Magnani-Rocca Foundation

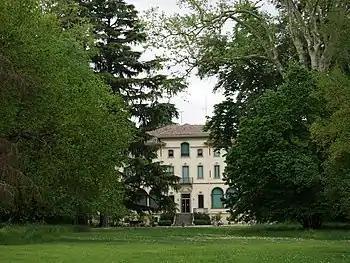
The Villa Magnani

The Magnani-Rocca Foundation is a private collection of old masters and modern art, gathered by the art collector and critic Luigi Magnani. He established the foundation in 1978 honour of his father Giuseppe and his mother Eugenia Rocca to promote art, music and literary activities, though it was only from 1983 that he displayed his art collection to the public. It is housed in the Villa Magnani on via Fondazione Magnani Rocca 4 in Mamiano, a district of Traversetolo in the Province of Parma.